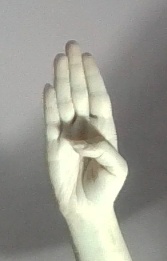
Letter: kaaf